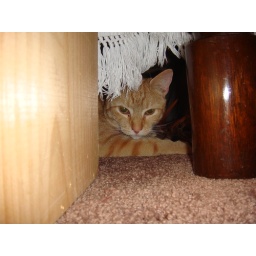
martin spent much of his time the first few days under the bed where he made a kitty cave